Pitty

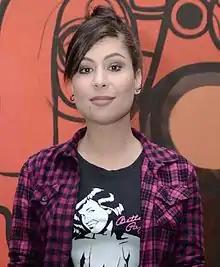

Priscilla Novaes Leone (born October 7, 1977), better known as Pitty, is a Brazilian rock singer.